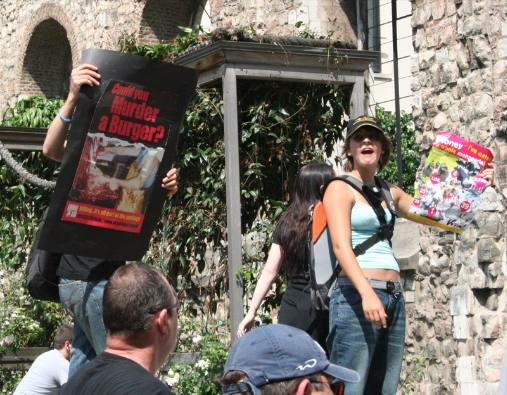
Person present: Yes